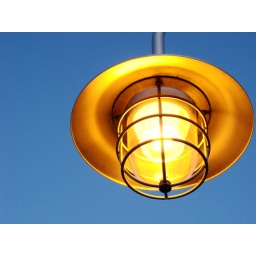
Yellow light against blue sky